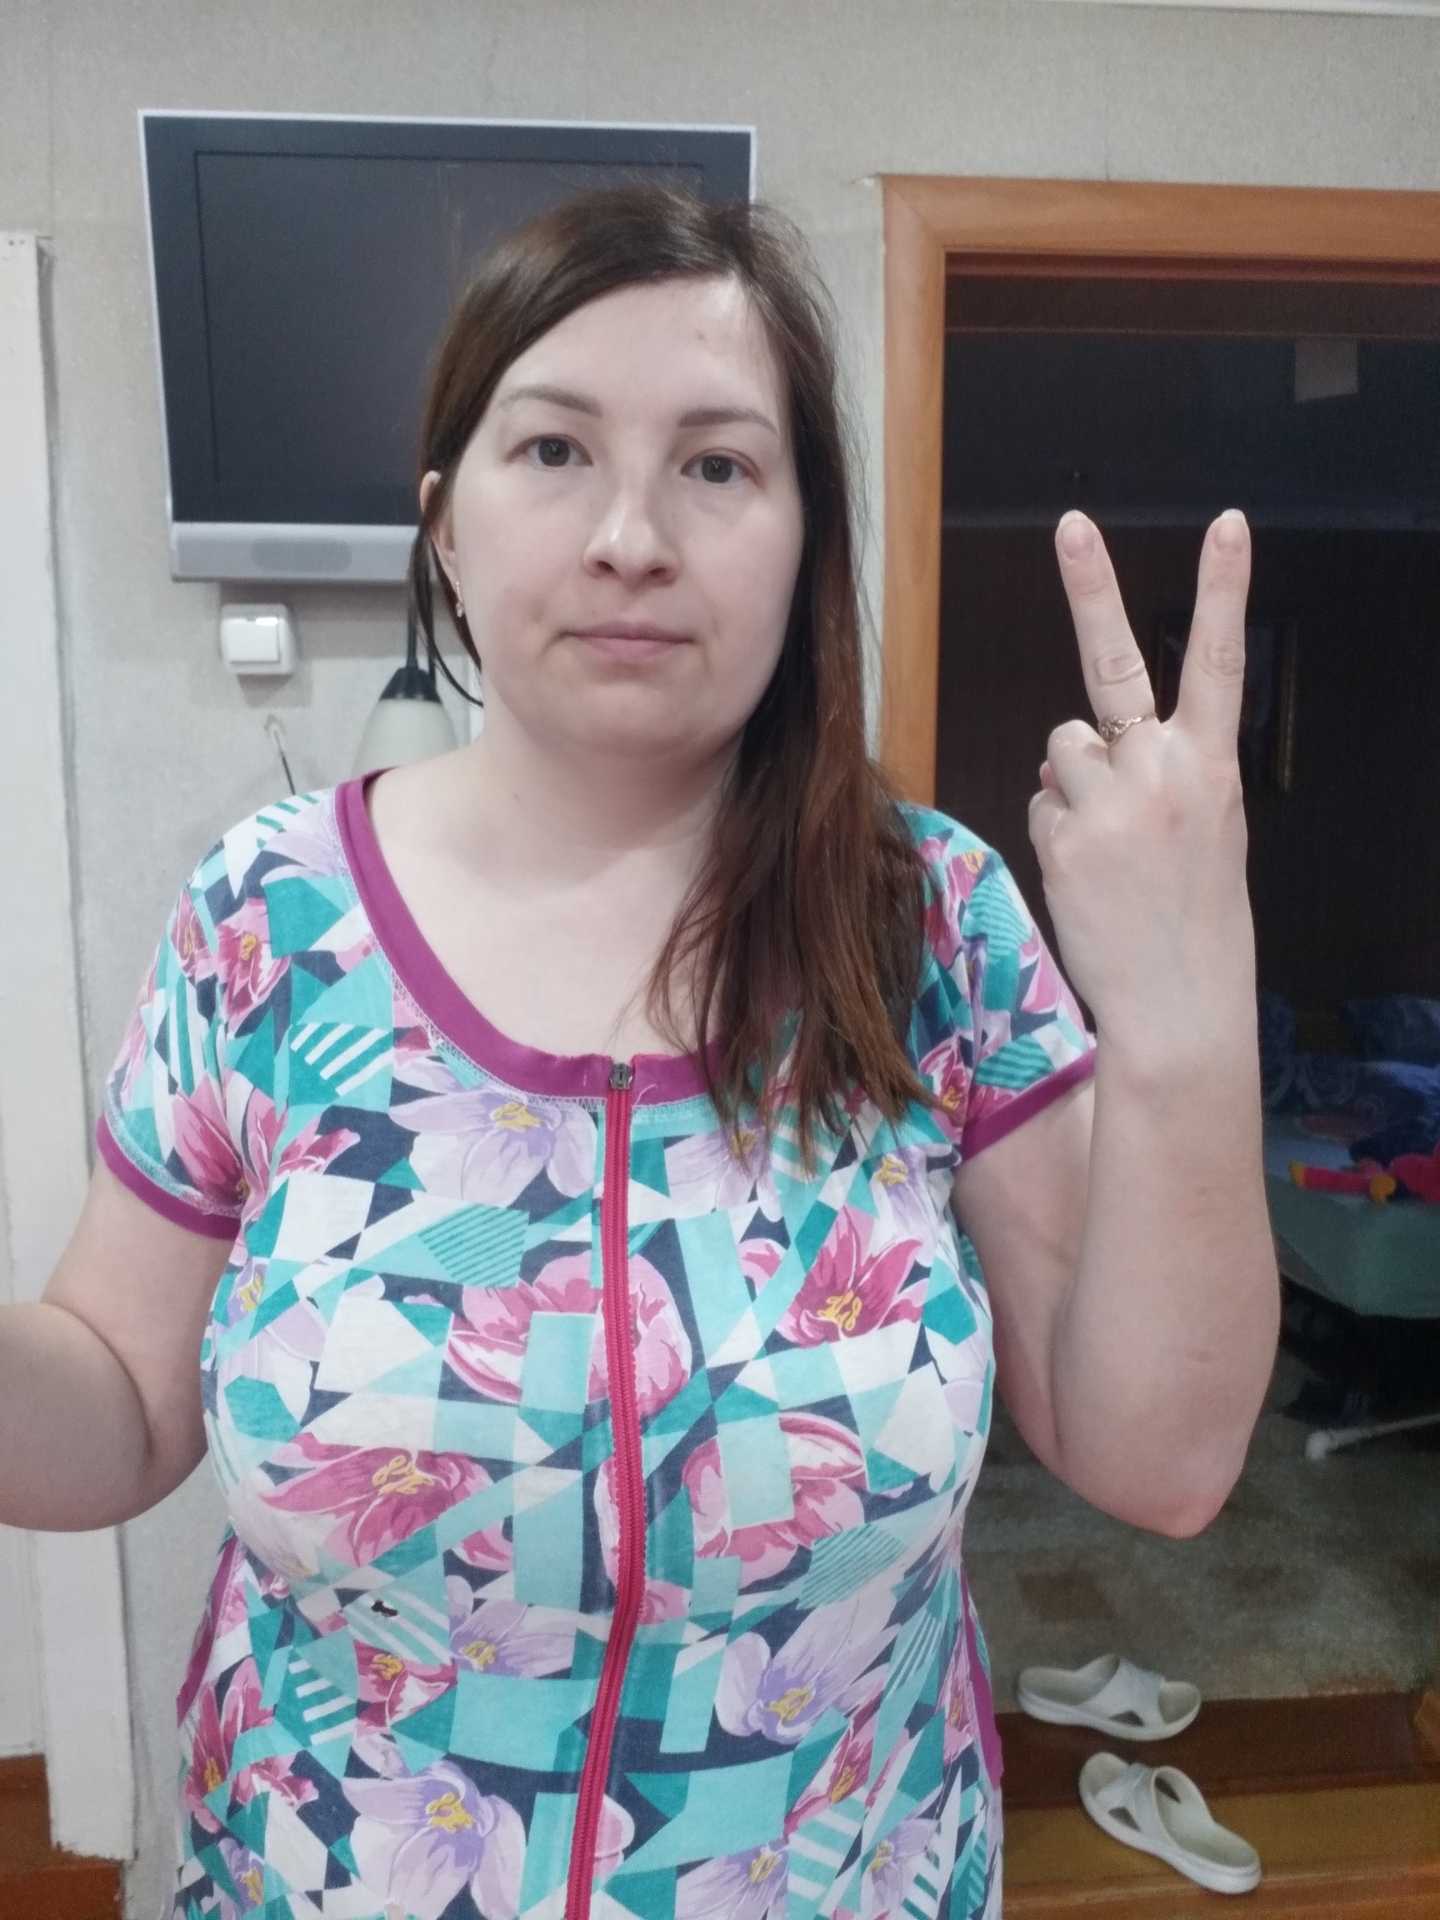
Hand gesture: peace_inverted